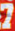
Number: 7